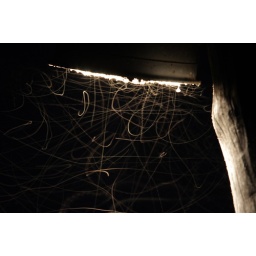
Flies buzz around a street lamp at night